Onsen

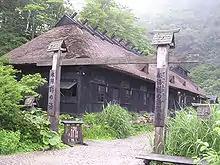
Old Tsuru-no-yu Bathhouse in Nyūtō Onsen area, Akita

Onsen are a location where considerable offense can be caused if the proper social etiquette is not observed. The general procedure and expected etiquette closely resemble those used at a sento certain hours where outsiders may purchase day passes to enter. Standalone onsen open to the public also exist. Onsen are considered more of a special experience than the sento, which is used for common bathing. Due to their integrated location within a hotel, an entry attendant is rare and bathers will usually wear the hotel-provided yukata and indoor slippers to walk from their rooms to the onsen. Towels are provided to guests at the entry, and shower stations and vanities are fully stocked with toiletries and conveniences for bather's use, instead of guests being required to bring their own or purchase such items separately. Guests should not take wet towels or toiletries back with them or hoard the complimentary items. While it is common after a bath in the sento to quickly re-shower before leaving, many onsen bathers skip this second shower to keep the minerals from the hot spring on their skin. Onsen within ryokan or hotels are generally kept open 24 hrs a day, or only closed for a brief daily cleaning period, to allow guests to freely bathe in the middle of the night if the whim takes them. Popular, private, or specialized baths may require reservations or additional fees.